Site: brandenburg
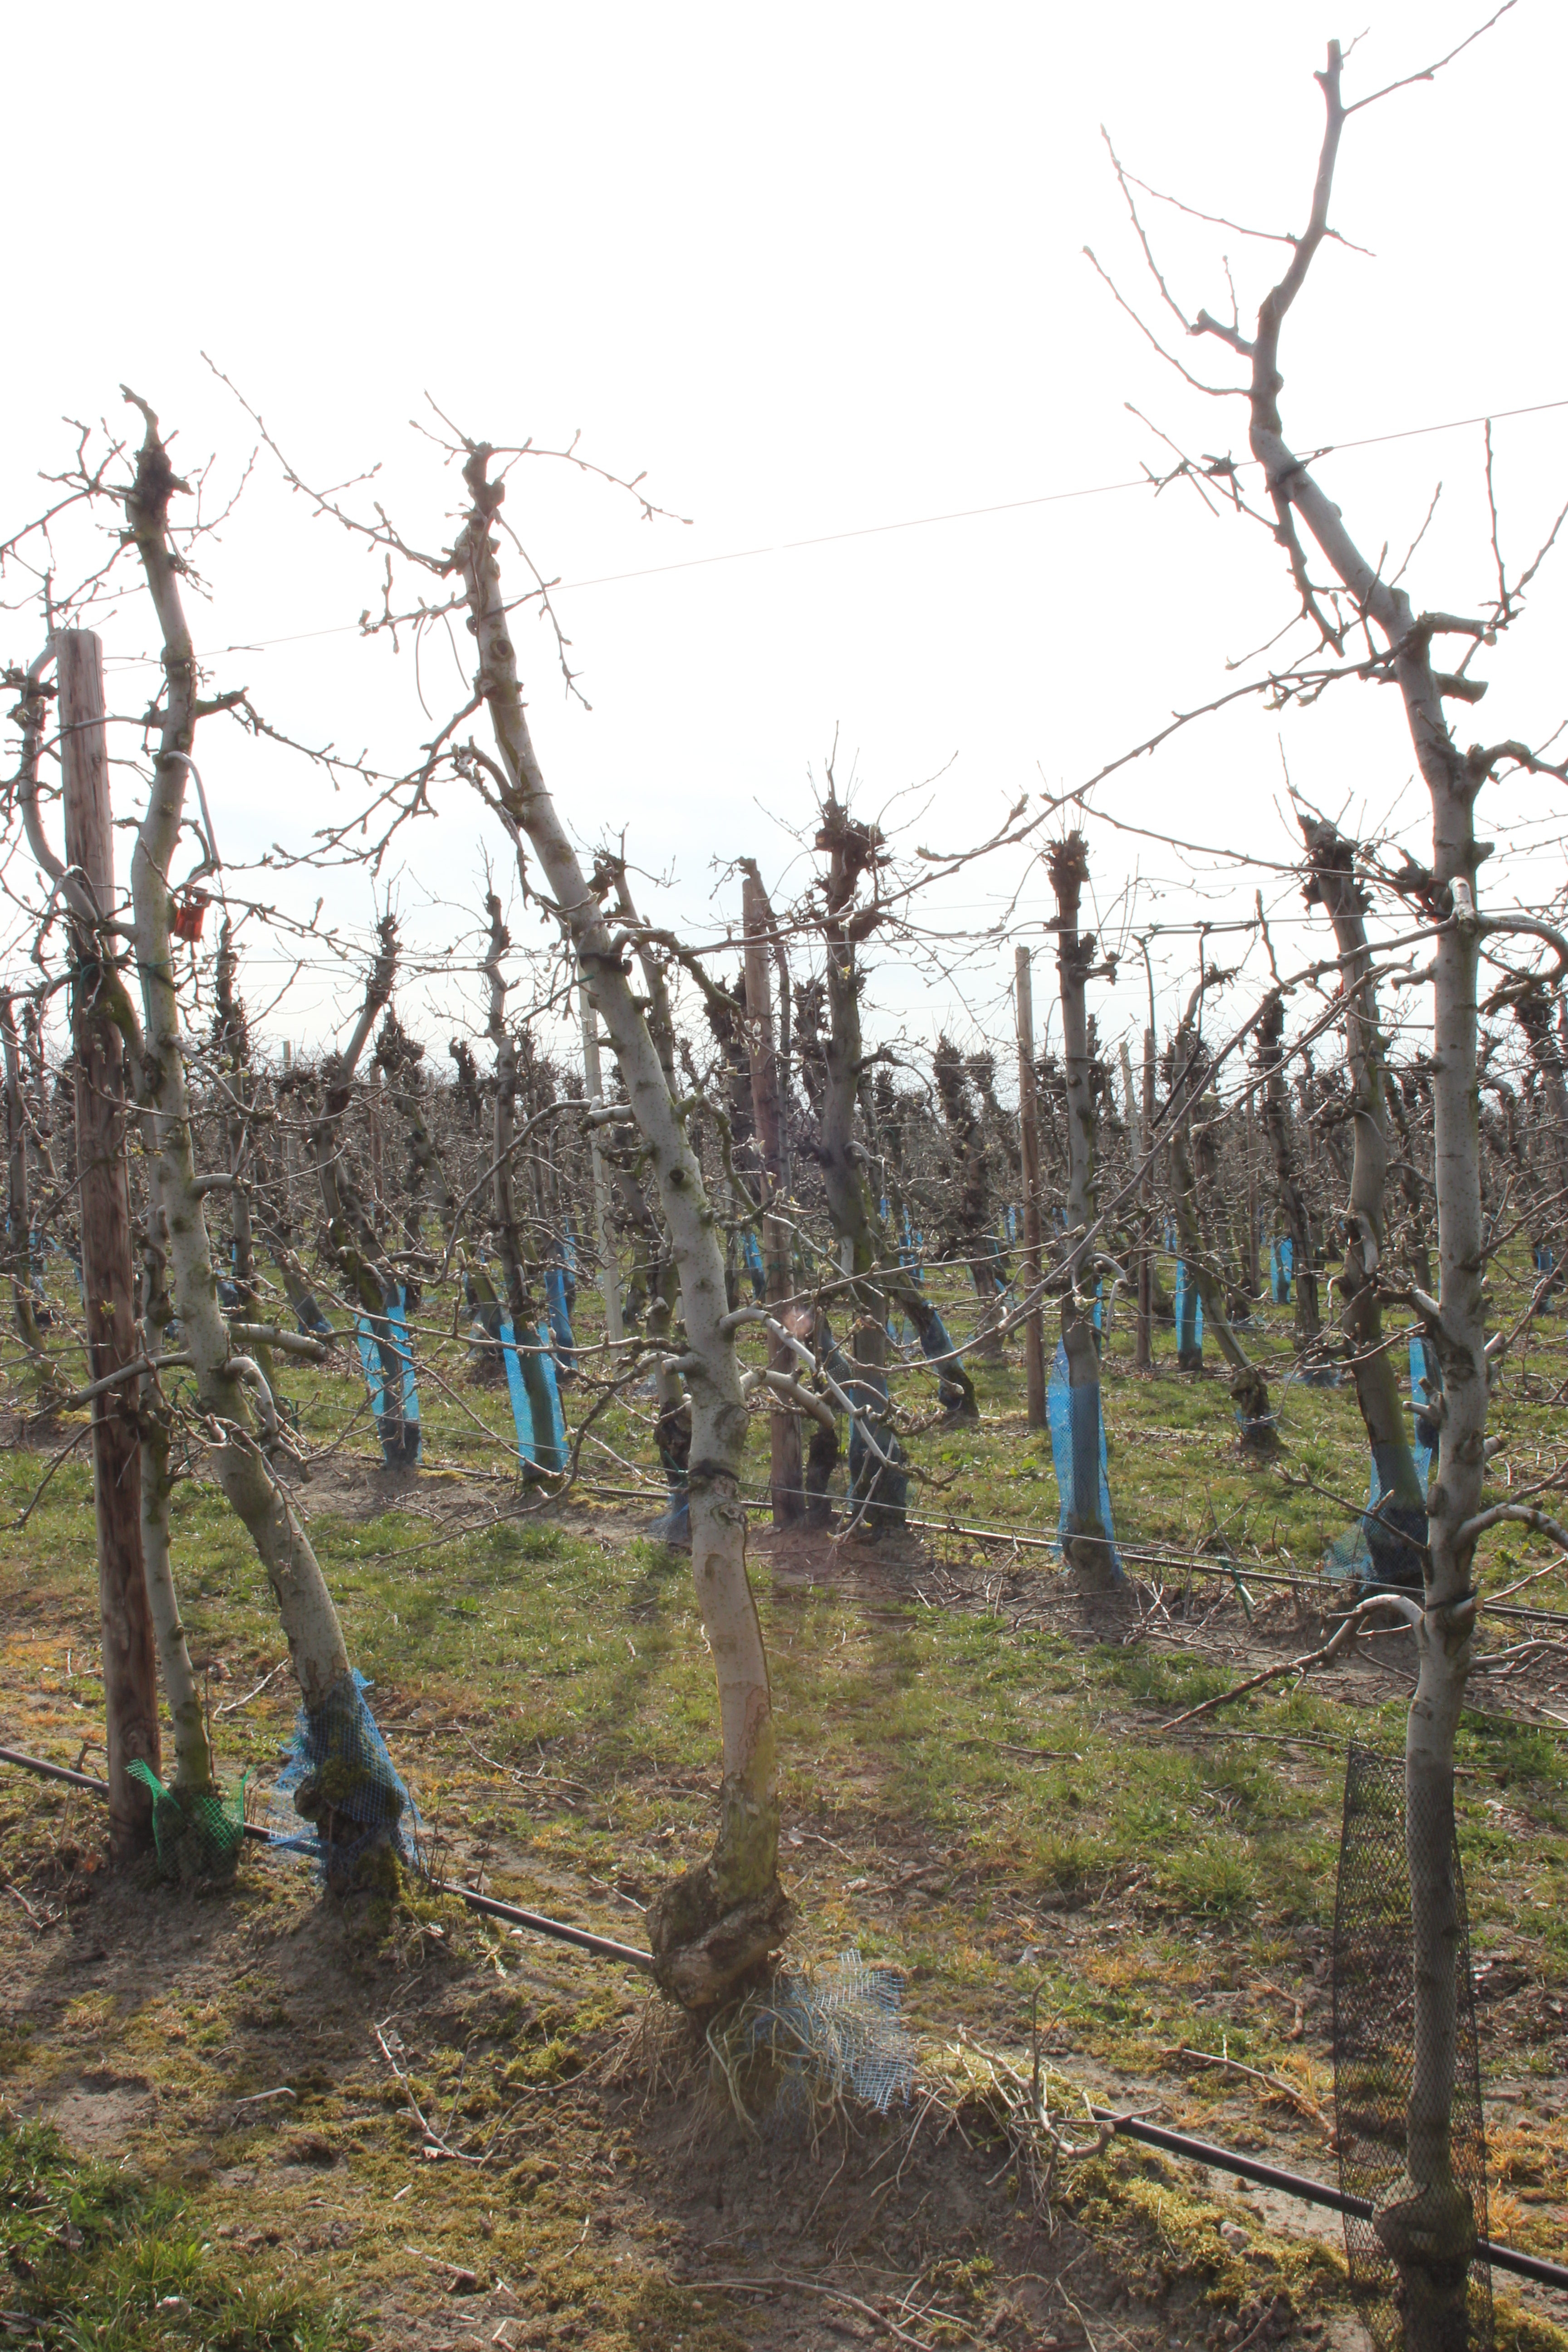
Growth stage (BBCH 54): Inflorescence emergence